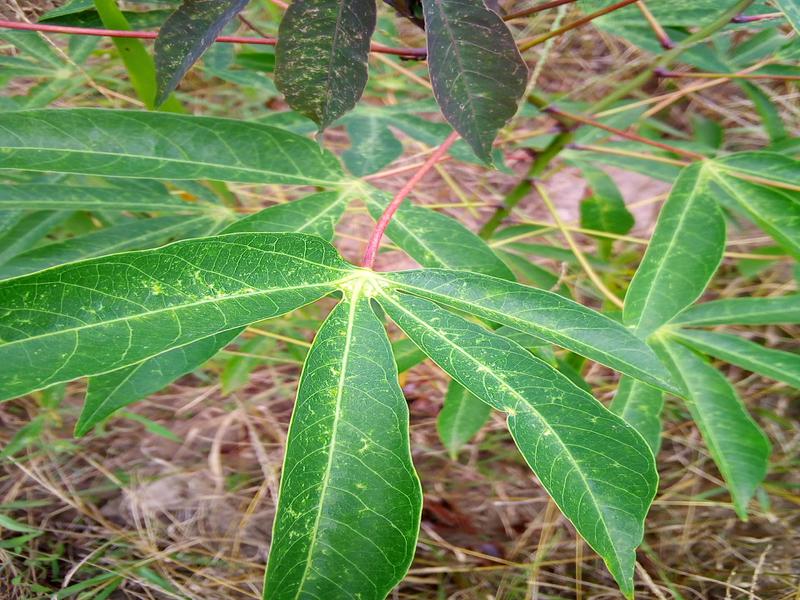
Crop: cassava
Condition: green_mottle